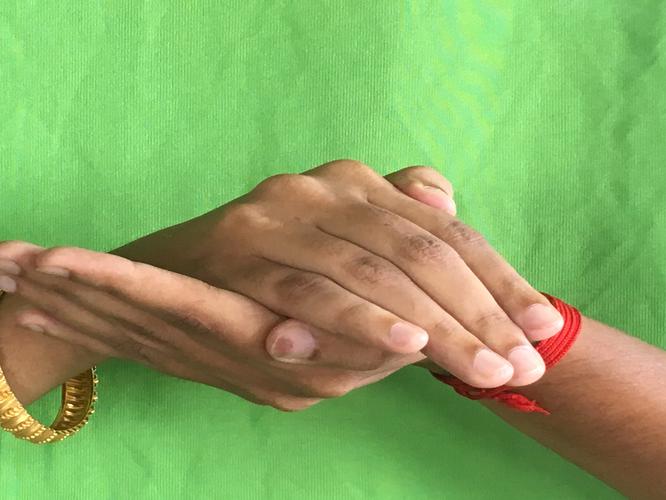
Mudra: Samputa
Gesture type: double_hand